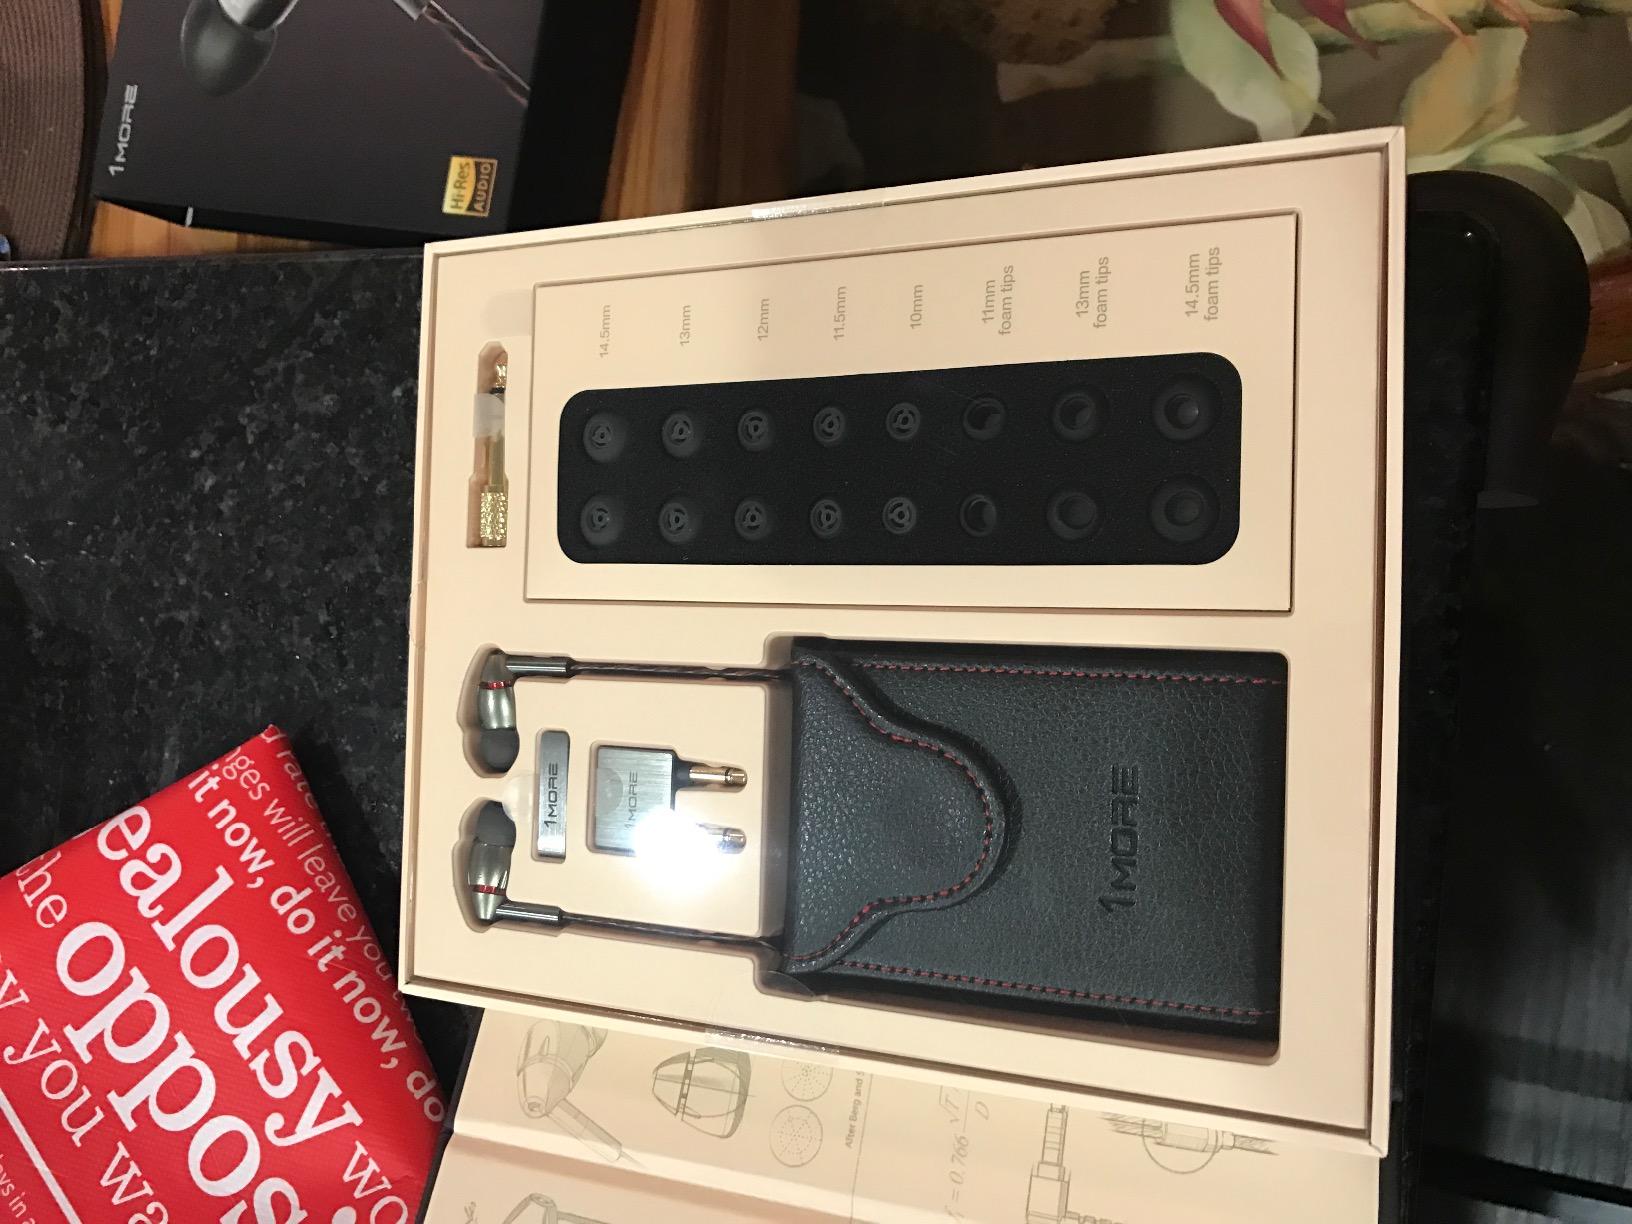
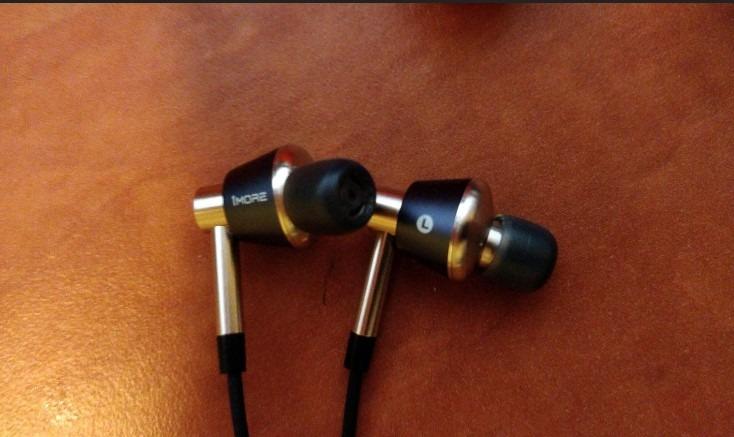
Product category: headphones
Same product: no